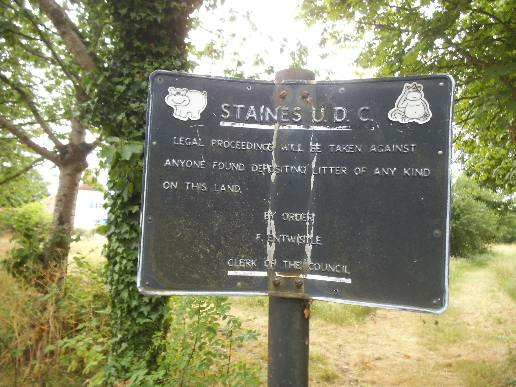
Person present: No